Russian nationalism

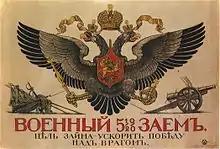
Russian World War I era poster calling to buy war bonds

Many works concerning Russian history, mythology and fairy tales appeared. Operas by Nikolai Rimsky-Korsakov, Mikhail Glinka and Alexander Borodin; paintings by Viktor Vasnetsov, Ivan Bilibin and Ilya Repin; and poems by Nikolay Nekrasov, Aleksey Konstantinovich Tolstoy, among others, are considered masterpieces of Russian romantic nationalism.